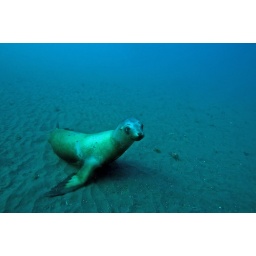
A sea lion in the sand at Anacapa Island.